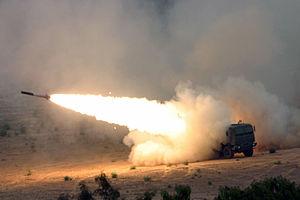
Cet article est une liste des bataillons du Corps des Marines des États-Unis, triés en fonction des missions qu'ils exécutent.